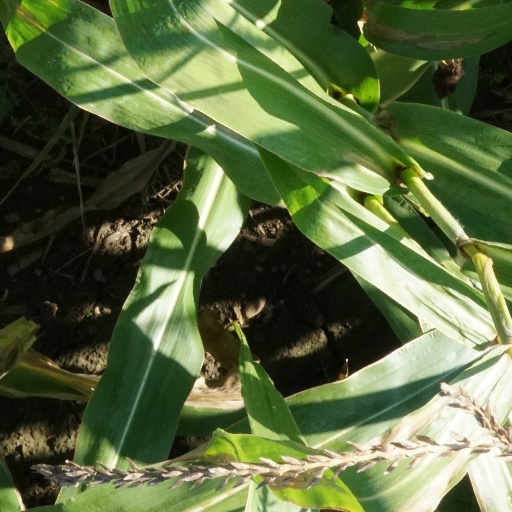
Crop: maize; corn